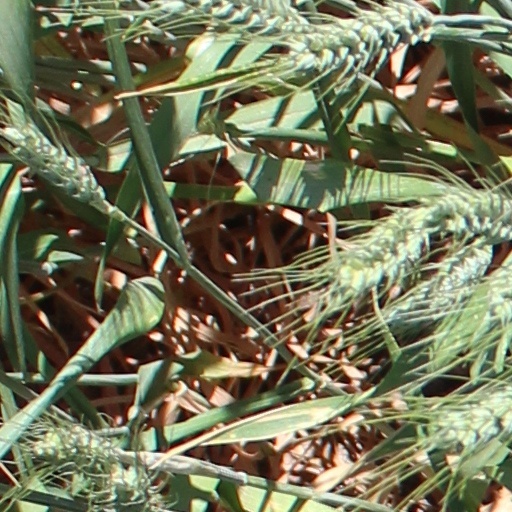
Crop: wheat